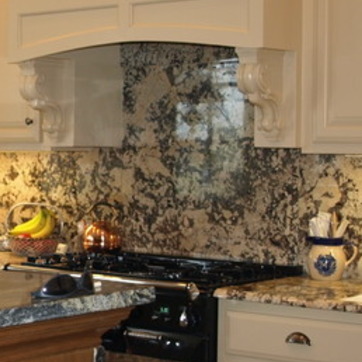
Material: polishedstone